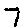
Label: 7